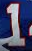
Number: 1